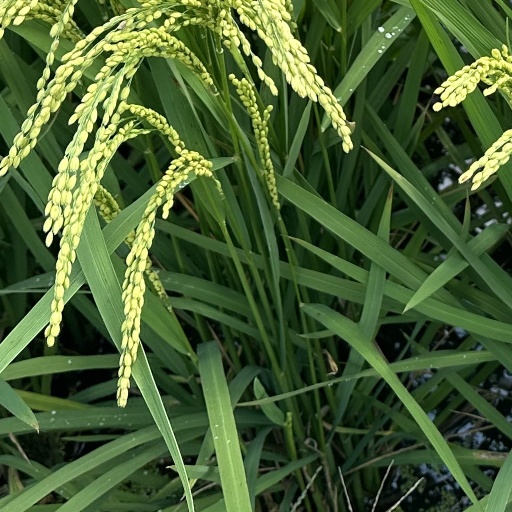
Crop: rice